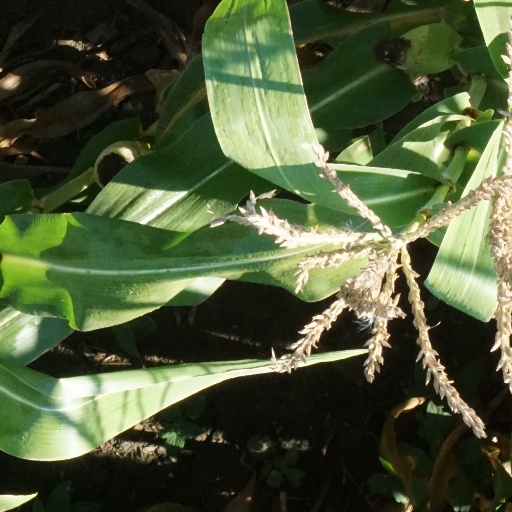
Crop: maize; corn